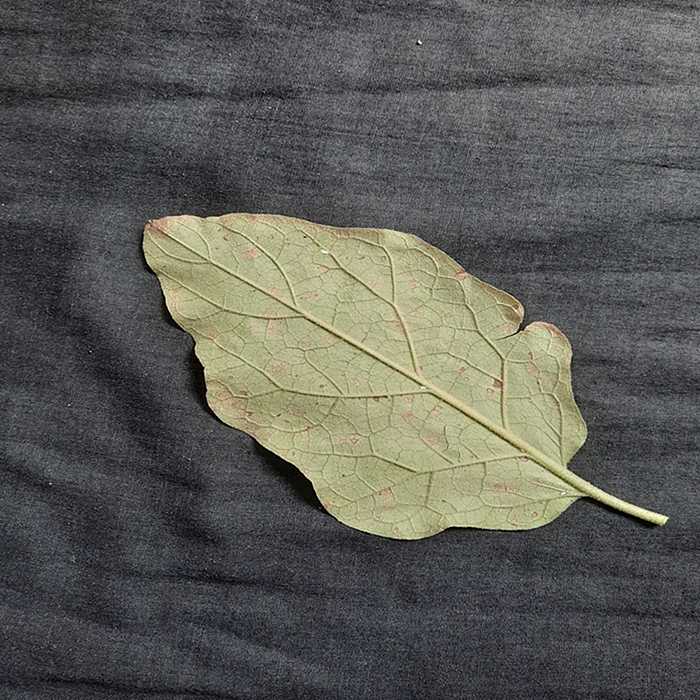
Plant: Eggplant
Label: Eggplant Cercopora leaf spot